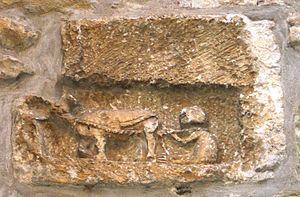
Martyre de Saint-Saturnin, représenté sur l'église de Daumazan-sur-Arize (Ariège, France) - XIIe siècle.
Saturnin de Toulouse, aujourd'hui plus connu sous le nom de saint Sernin, est le premier évêque de Toulouse répertorié.
L'église Saint-Sernin de Daumazan-sur-Arize est un édifice de style roman du XIIᵉ siècle - modifié à la fin du XVᵉ - sur la commune de Daumazan-sur-Arize, dans le département de l'Ariège, en région Occitanie.